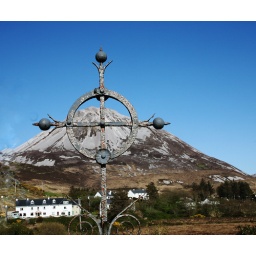
View of Mount Errigal from Cross in grounds of Church at the base of the mountain